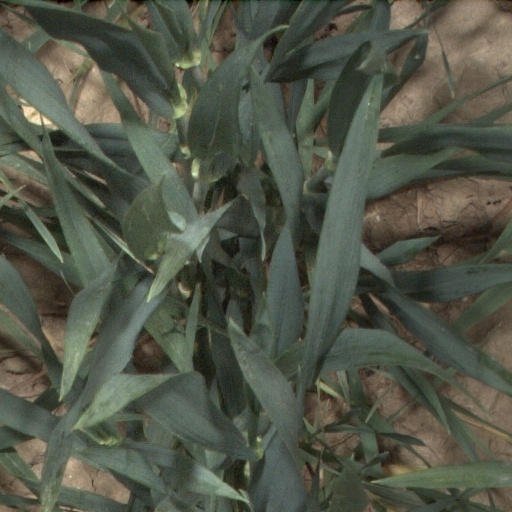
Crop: wheat